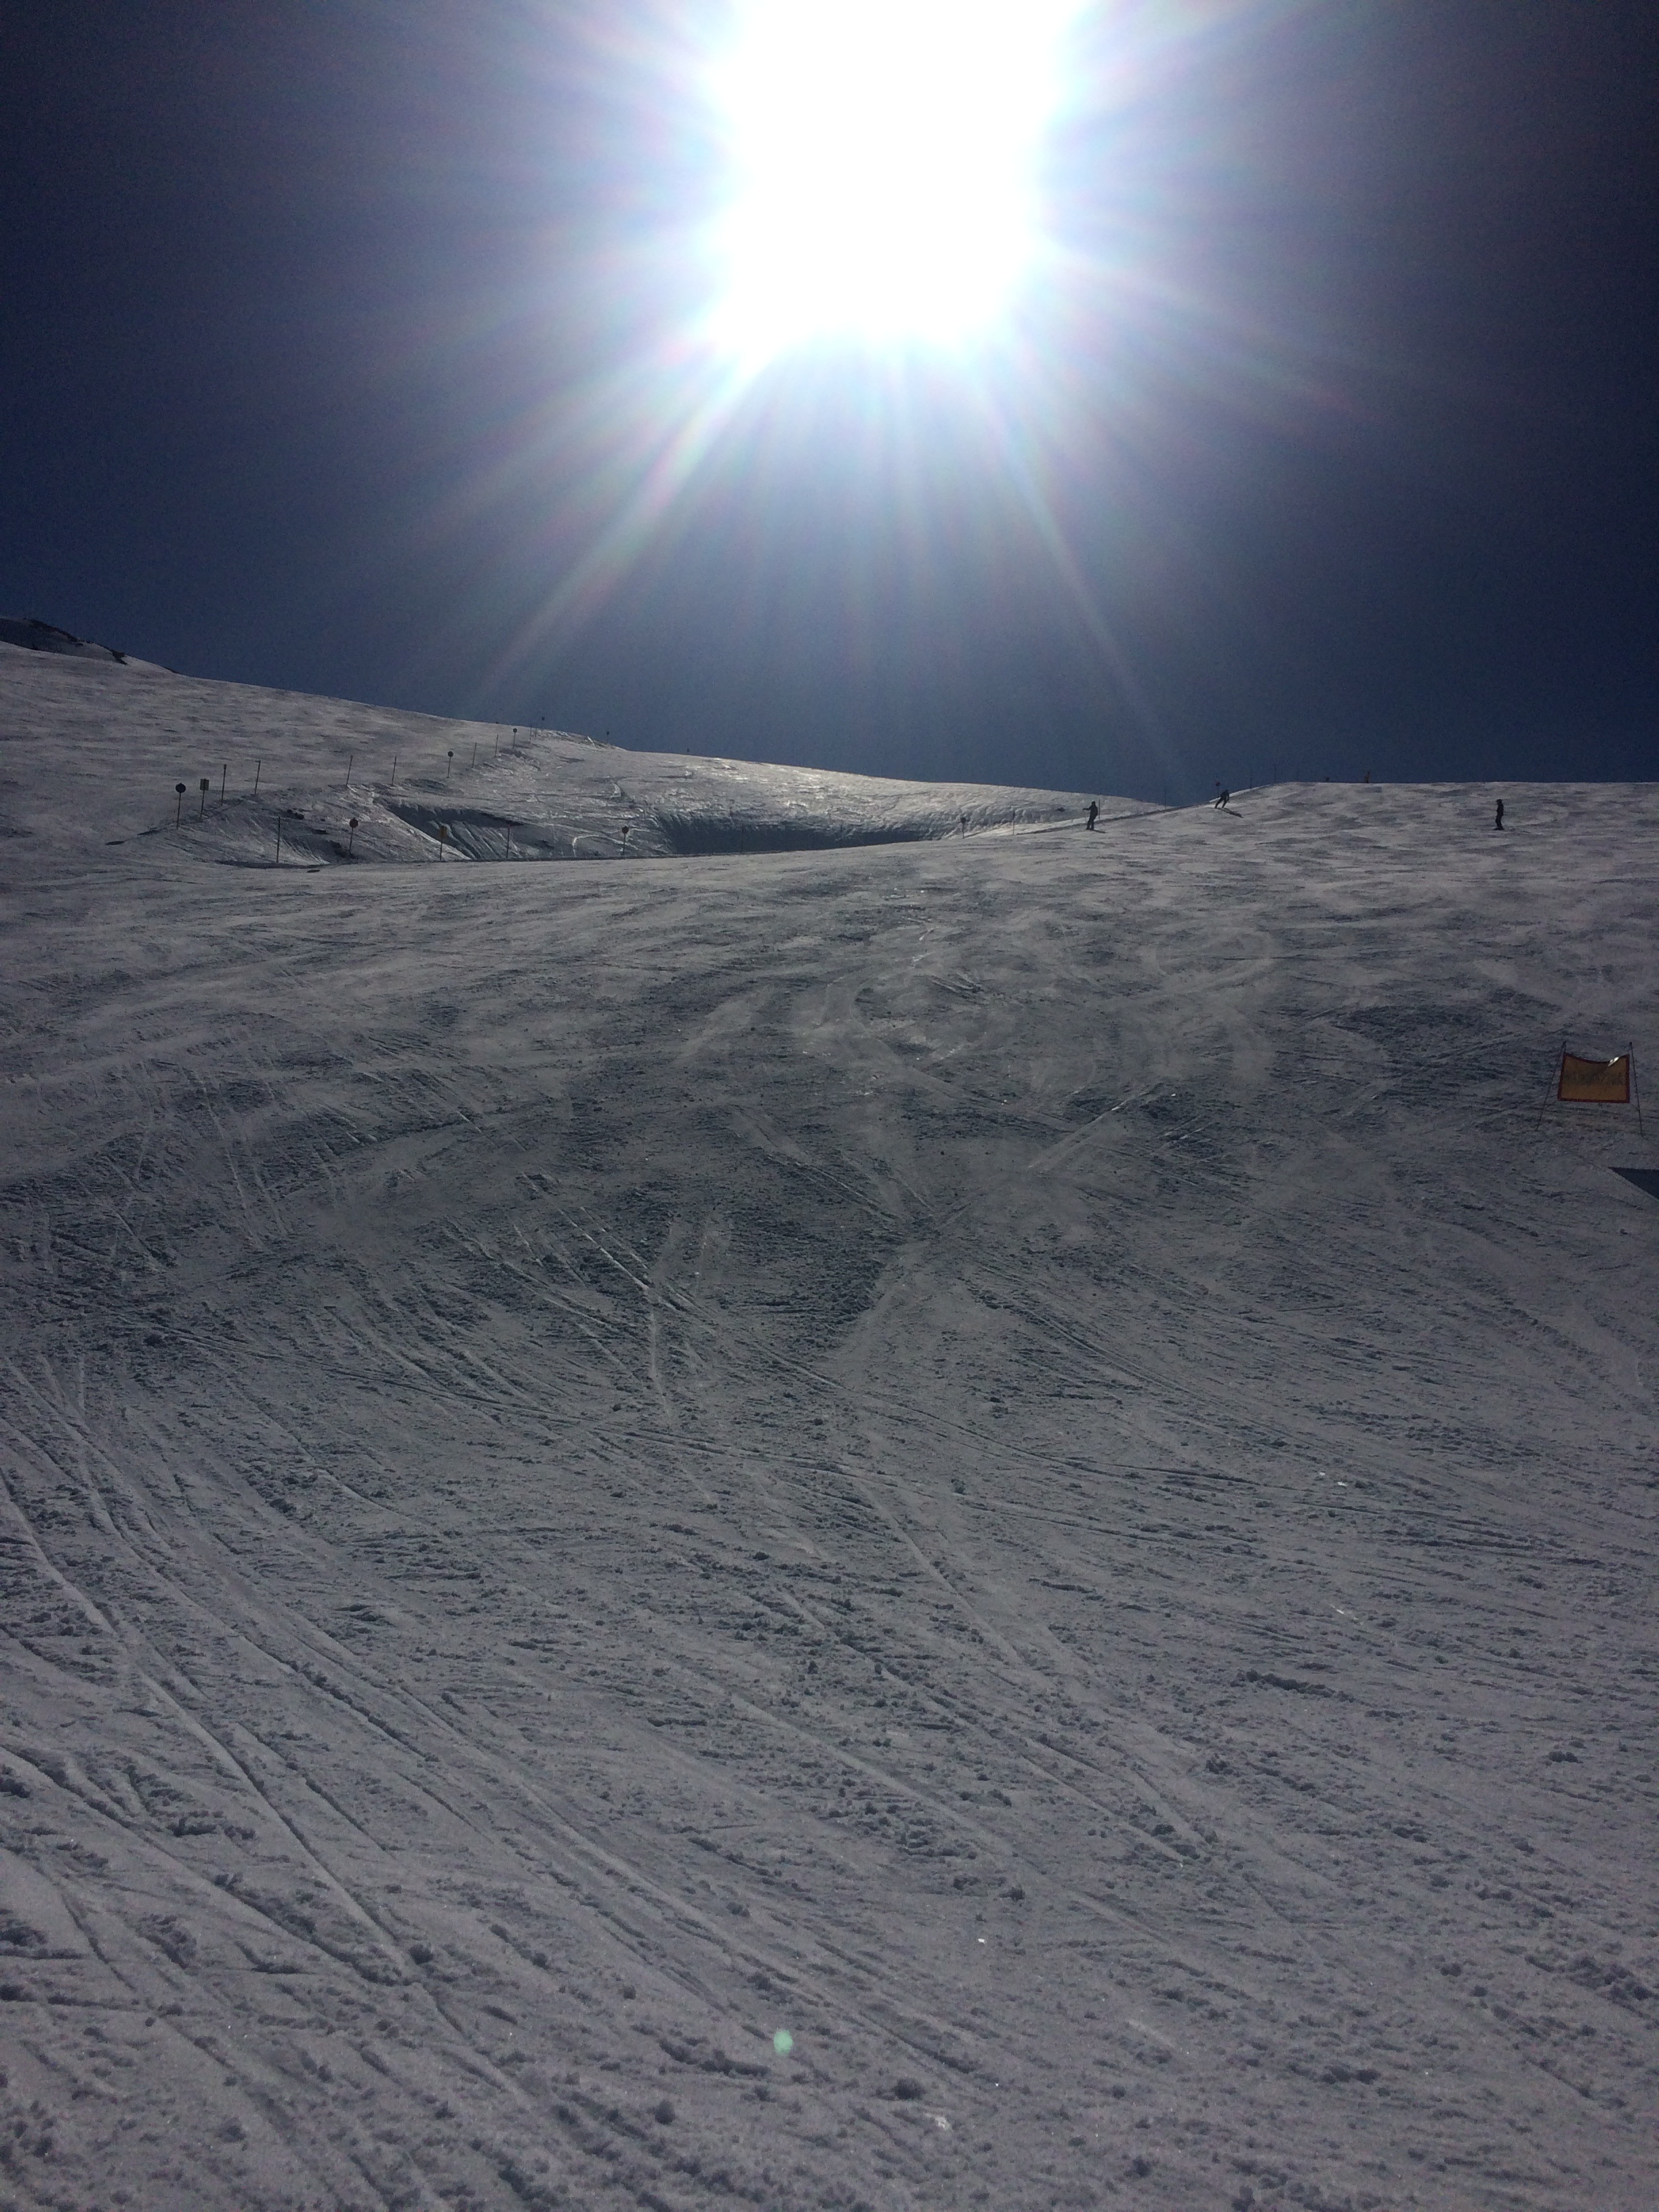
mountain, snow, winter, cloud, sun, sunlight, mountain range, weather, arctic, summit, plateau, piste, landform, mountainous landforms, geological phenomenon, ski sunny